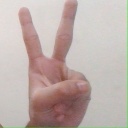
अक्षर: क